Cristina Ouviña

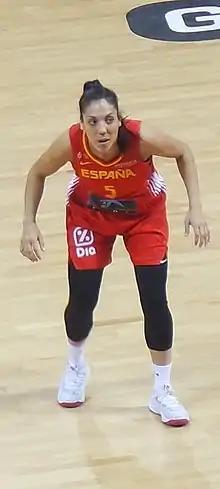
Cristina playing in Zaragoza

Cristina Ouviña Modrego (born 18 September 1990) is a Spanish basketball player. She plays for Valencia Basket and the Spain women's national basketball team. She is point guard and winner of the EuroBasket in France 2013. She is known for her speed, her desire to learn, and her work ethic.